Ineos Grenadiers

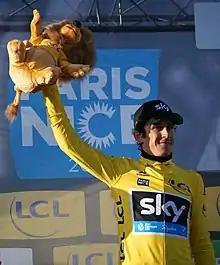
Geraint Thomas at the 2016 Paris–Nice, where he would claim the team's fourth overall win in the past five seasons.

In September, Wiggins returned to the Tour of Britain with the stated aim of defending his title. He finished third overall, winning the final day time trial by eight seconds from Sylvain Chavanel. Wiggins returned to action later in September at the road world championships, again with the aim of winning the time trial event. Wiggins won the time trial by over 25 seconds from perennial opponent, Tony Martin. Wiggins won Team Sky's first ever rainbow jersey.